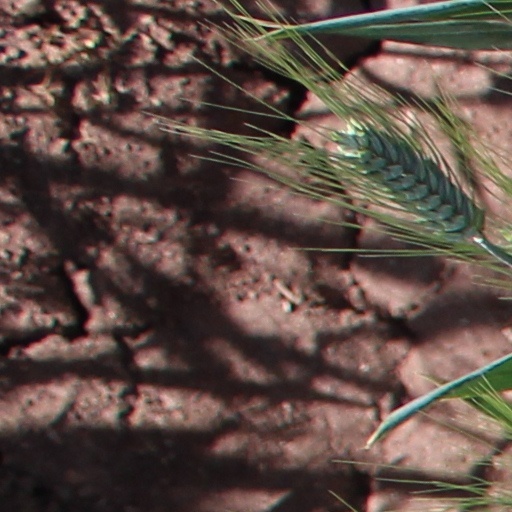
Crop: wheat